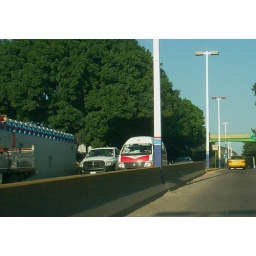
Either by pruning or getting hit, trees along the roads seem cut out for traffic.